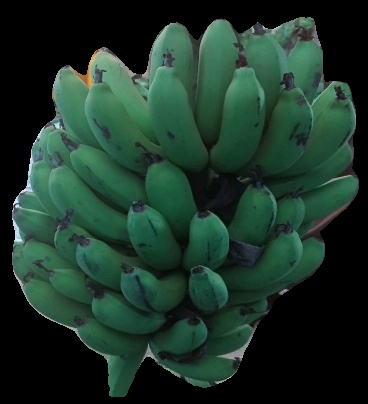
Variety: pachbale
Grade: grade2